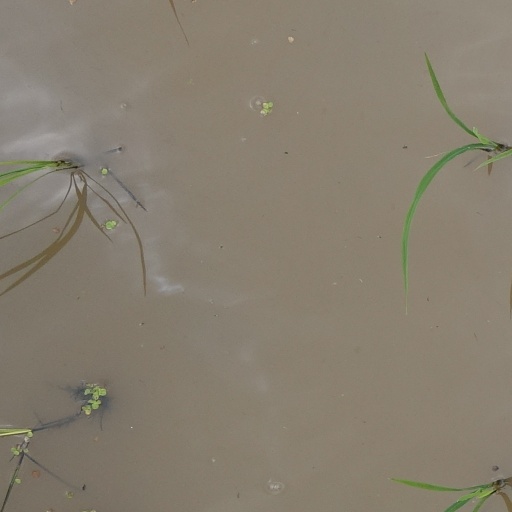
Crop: rice